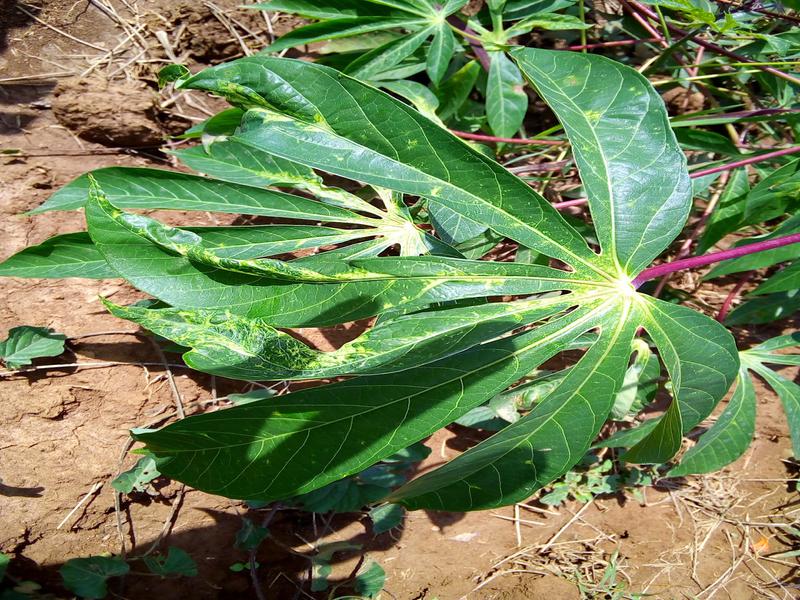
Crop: cassava
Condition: mosaic_disease